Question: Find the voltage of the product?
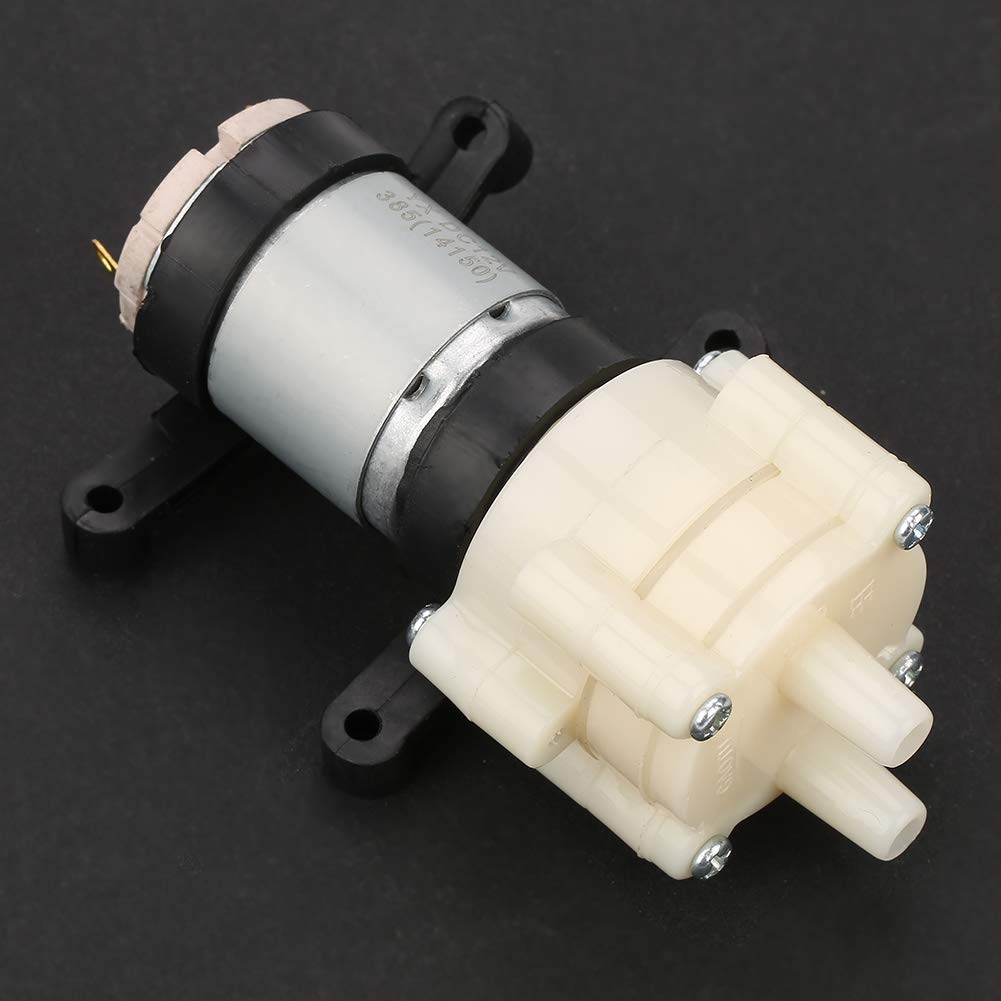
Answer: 2.0 volt